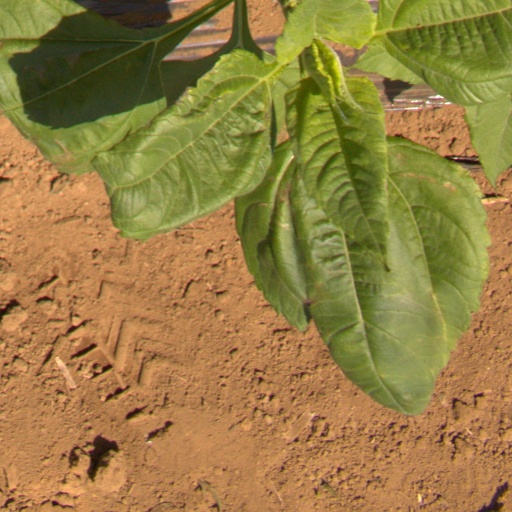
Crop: Jerusalem artichoke